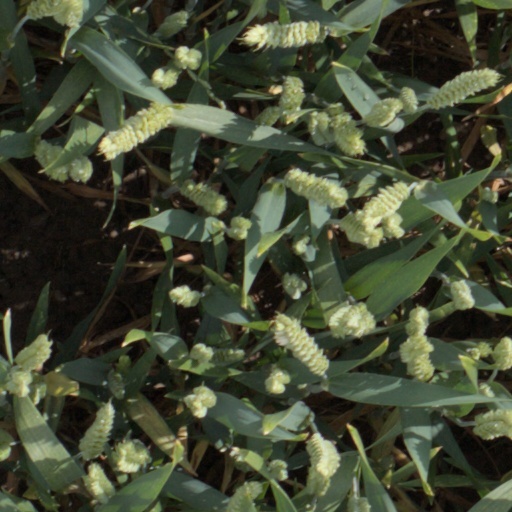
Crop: wheat